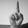
ASL letter: D